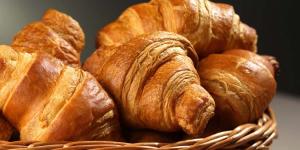
croissants de mantequilla